Question: Please indicate a possible affordance area of the snowboard that can be used for carrying
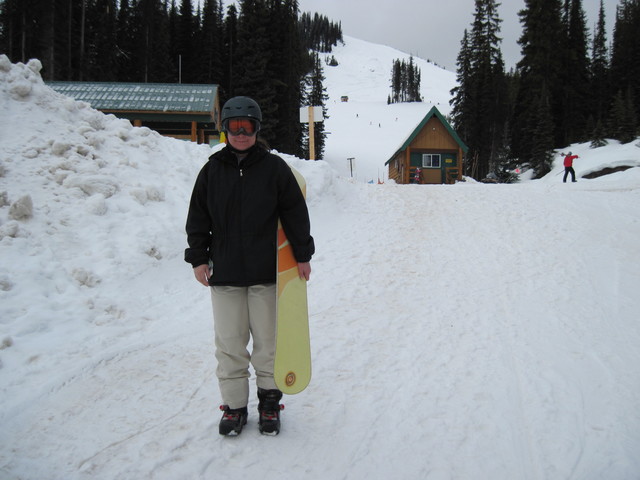
Answer: [274.5, 233, 309.5, 393]